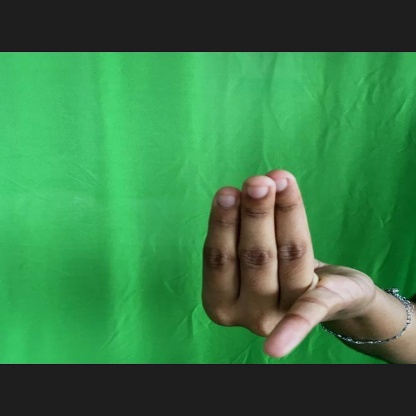
Mudra: Chaturam